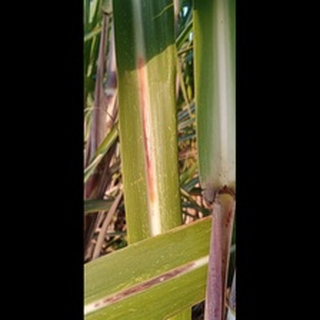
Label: sugarcane_red_rot